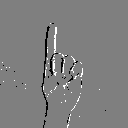
ASL letter: z